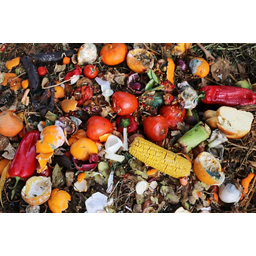
Label: trash